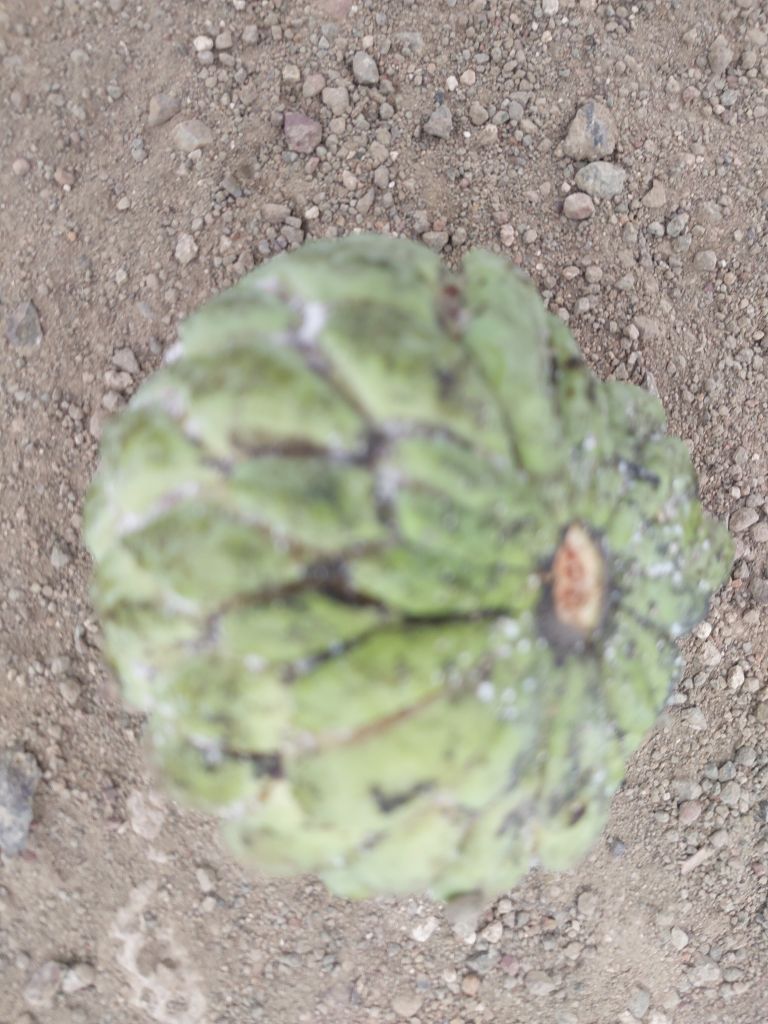
Disease label: Leaf spot on fruit